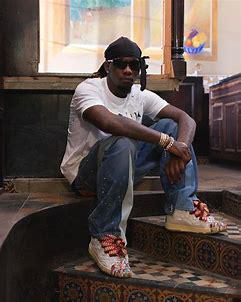
Brand: Lanvin
Model: Curb